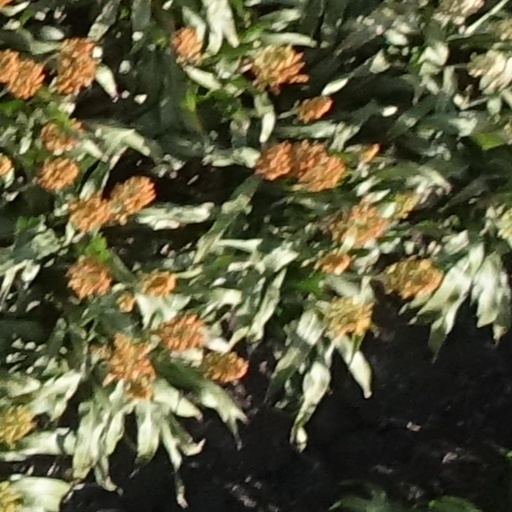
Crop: sorghum